Frida Kahlo Museum

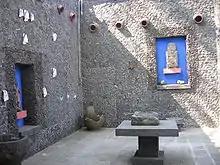
New section or wing added on by Diego Rivera in volcanic stone and encrusted shells

The house was constructed in 1904 in Colonia Del Carmen in Coyoacán, which was established on lands that belonged to the former Hacienda del Carmen, a property of the Carmelites in the colonial period. At that time and during the first half of the 20th century, Coyoacán was officially part of the Federal District of Mexico City, but was still relatively rural and separate from Mexico City's urban sprawl. Since the late 19th century, a number of Mexico City's wealthy had built country homes in the area, often imitating the colonial designs of the past. Colonia del Carmen became popular with artists and intellectuals starting around the 1920s, due to the promotion of it by Francisco Sosa and the establishment of the Escuela de Pintura al Aire Libre (Open Air School of Painting) at the former San Pedro Mártir Hacienda in 1923. Originally, the exterior of the house was decorated in a French-inspired motif, which was popular in Mexico in the late 19th and early 20th centuries.